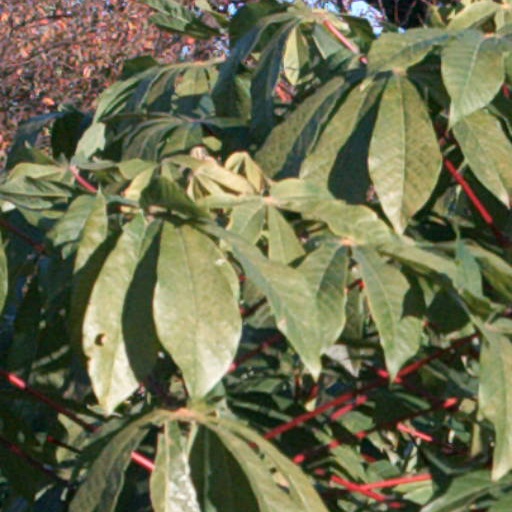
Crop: cassava